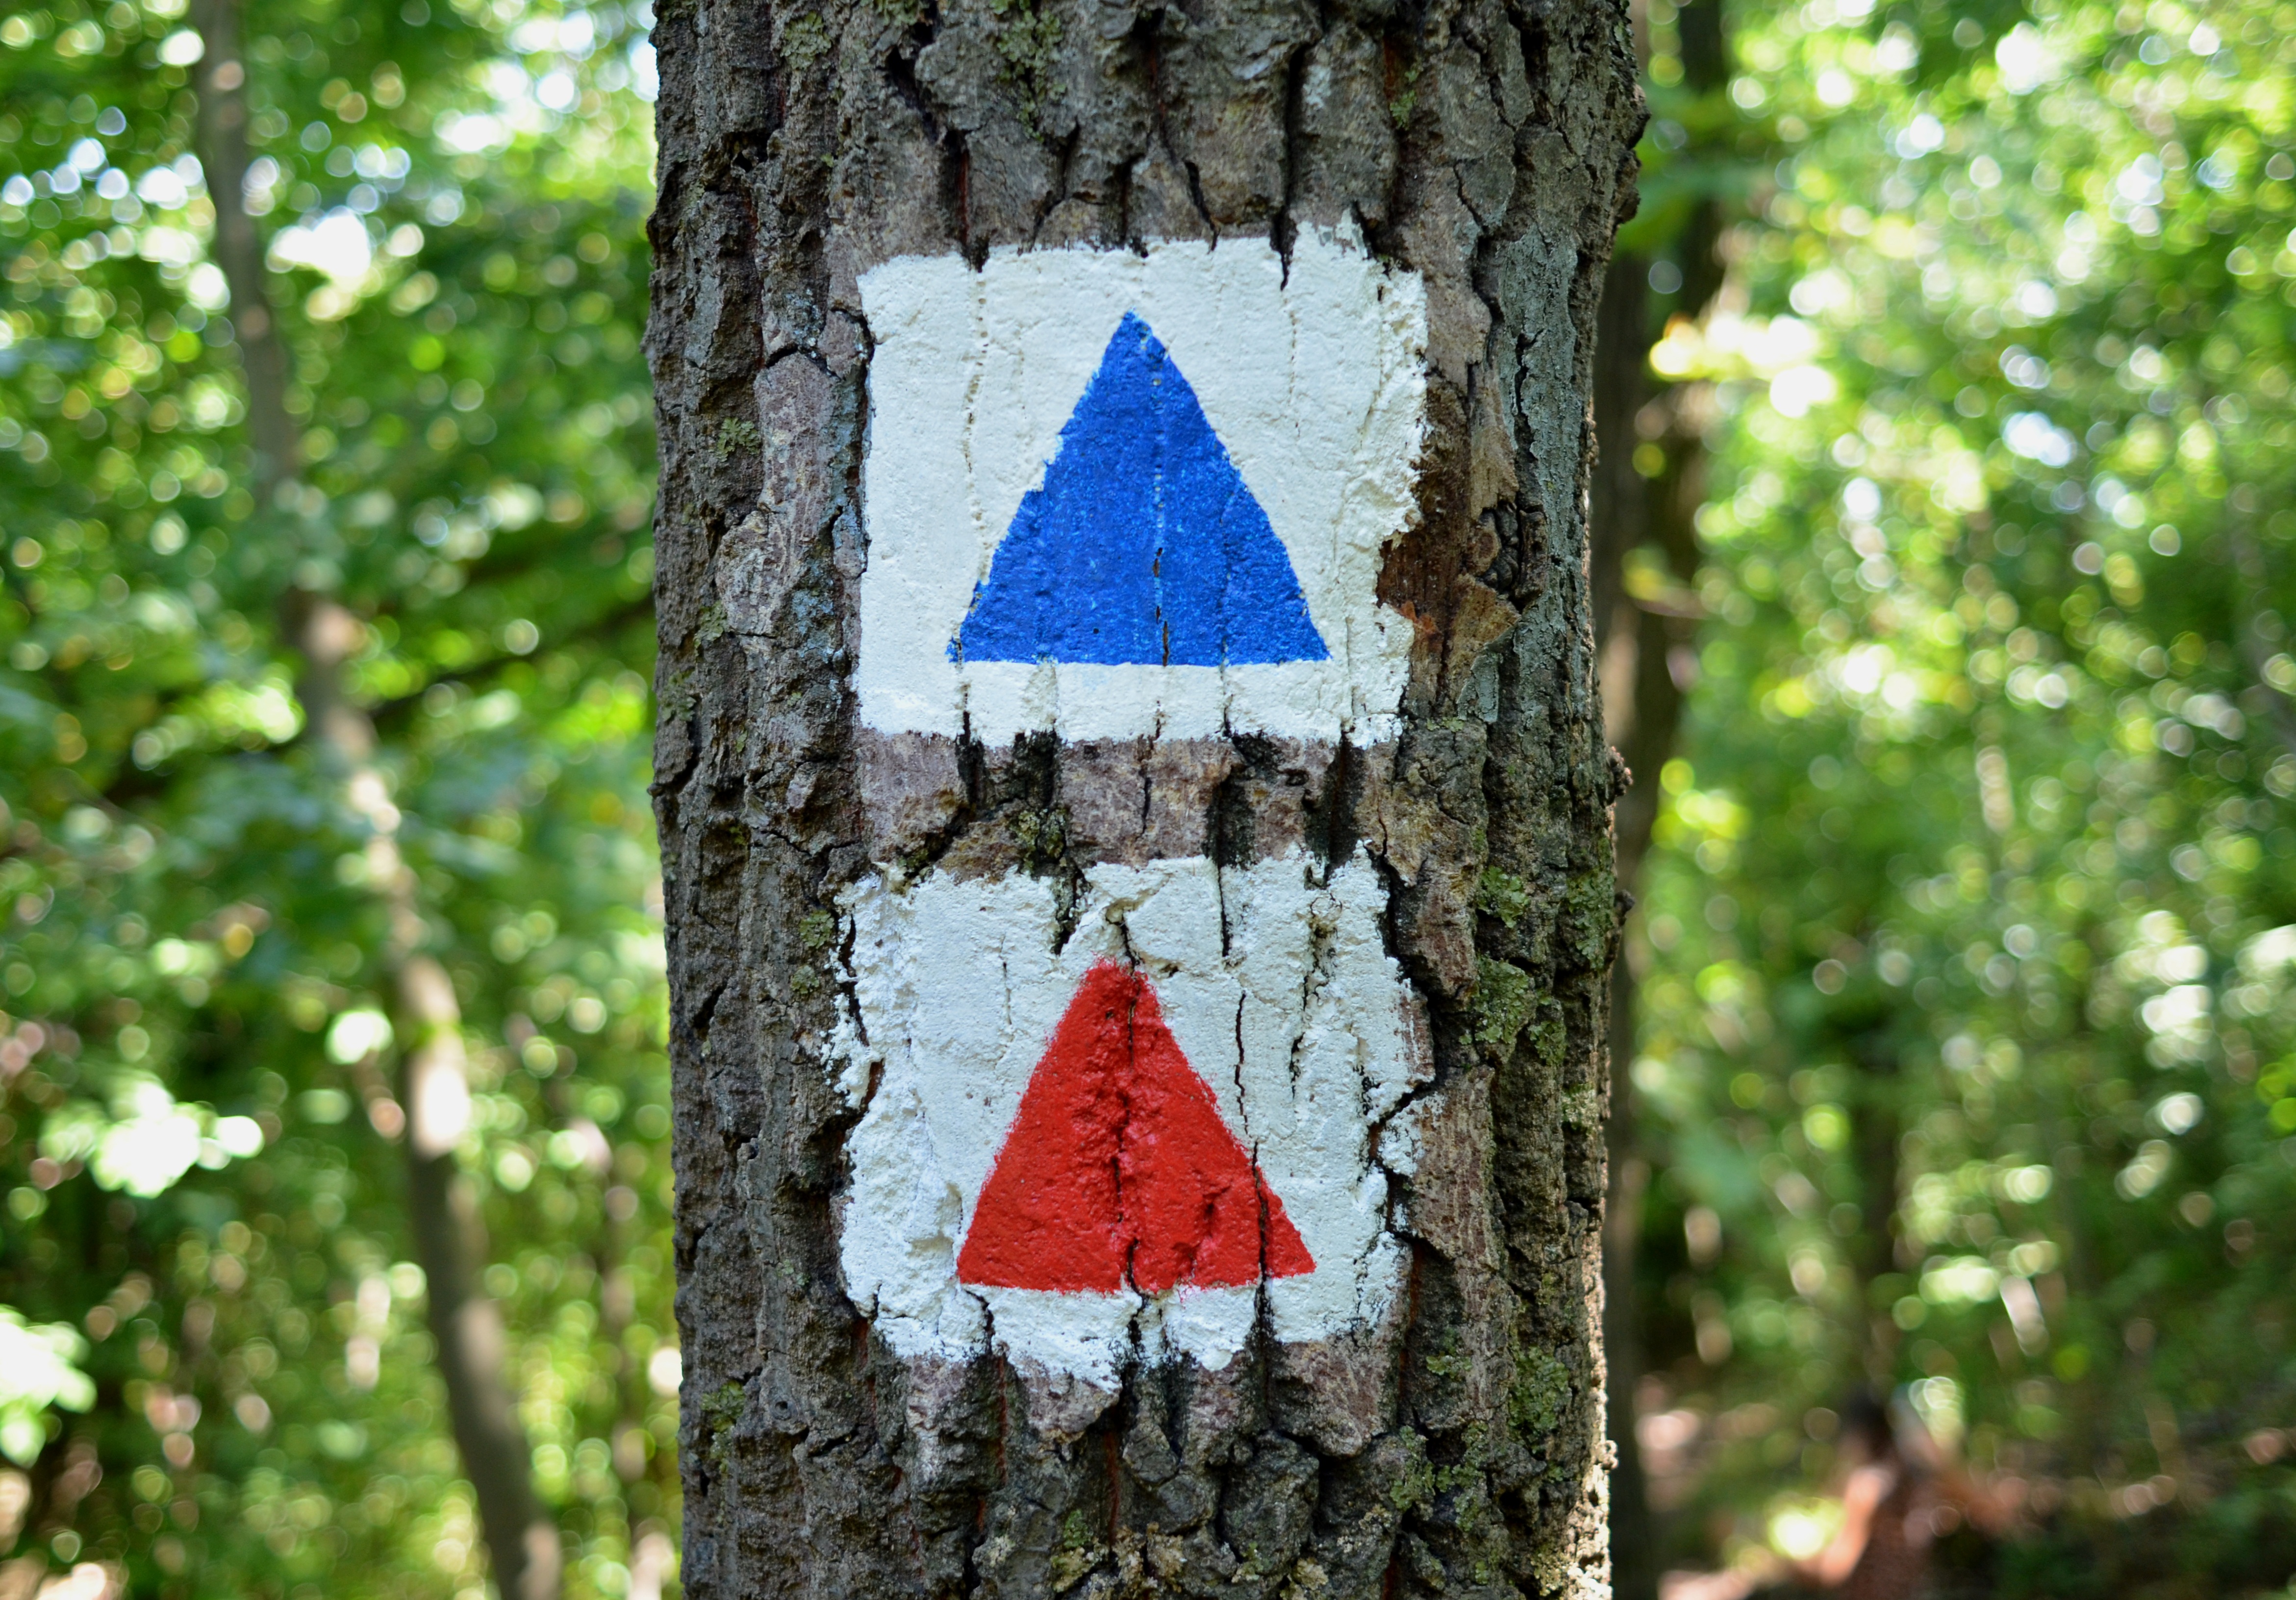
tree, nature, forest, plant, road, leaf, flower, trunk, spring, green, red, autumn, holiday, season, excursion, art, tour, mountains, habitat, coach, hiking trail, lake balaton, woody plant